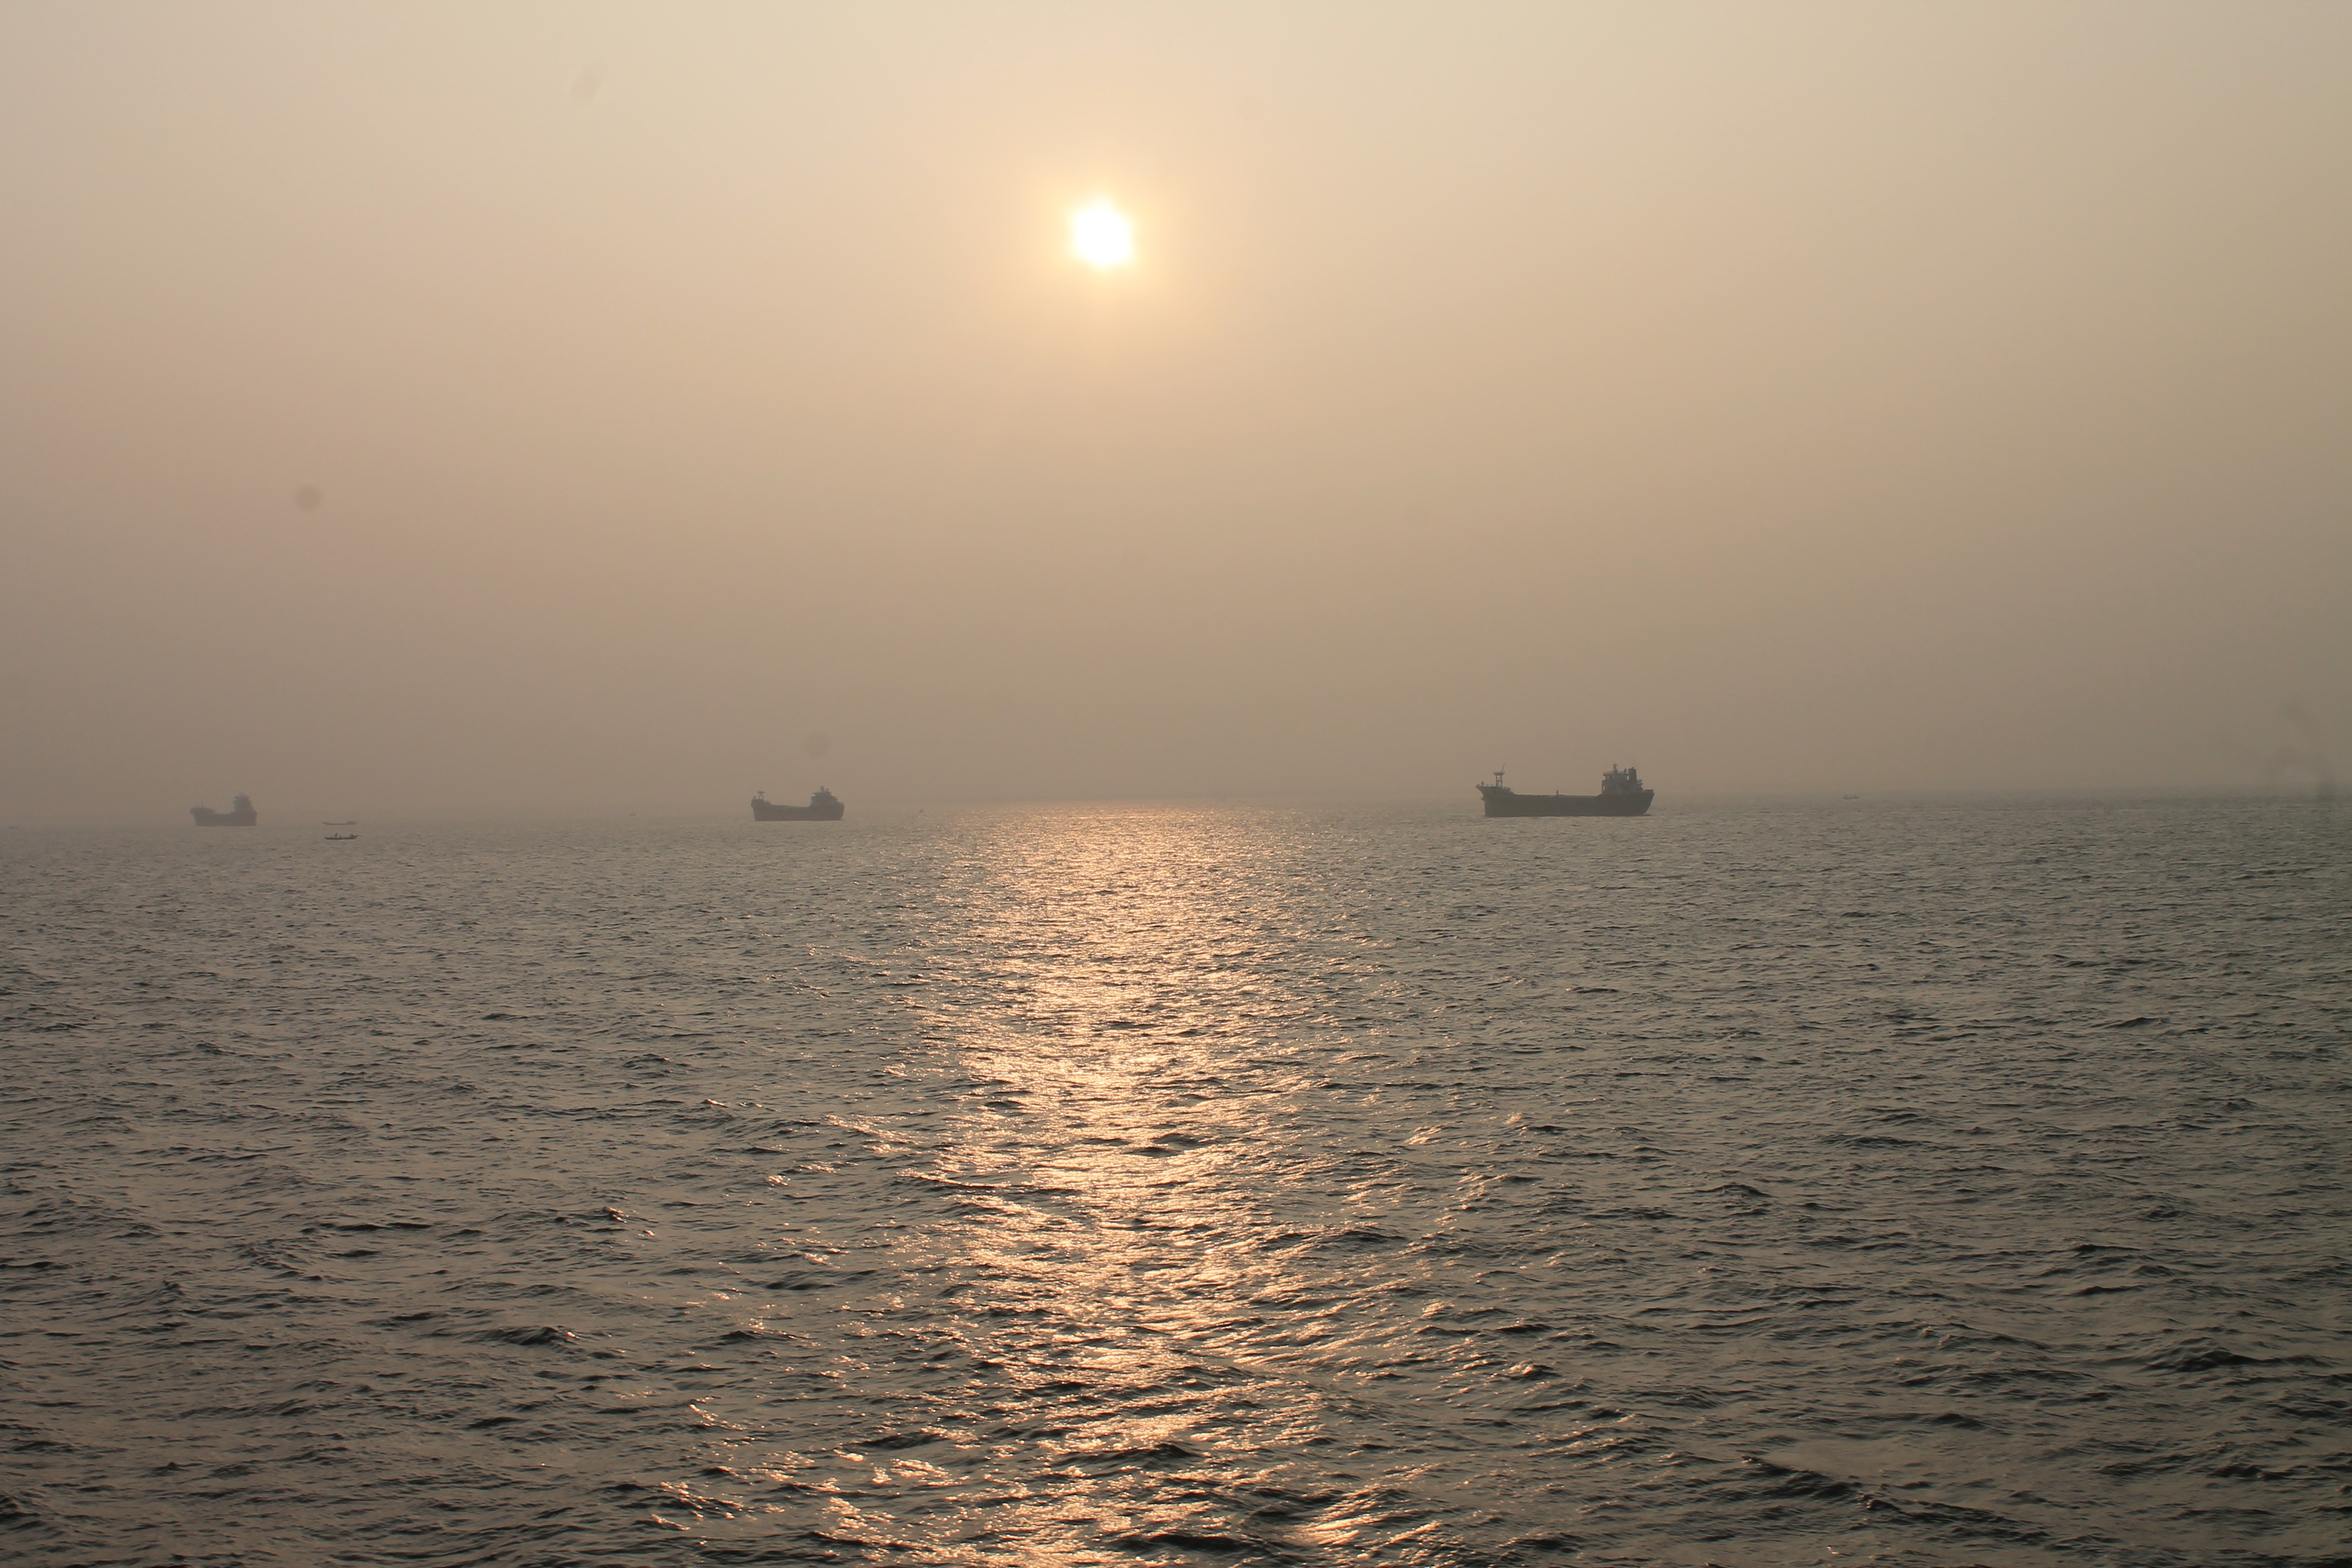
beach, sea, coast, ocean, horizon, sun, sunrise, sunset, sunlight, morning, shore, wave, dawn, dusk, evening, bay, body of water, atmospheric phenomenon